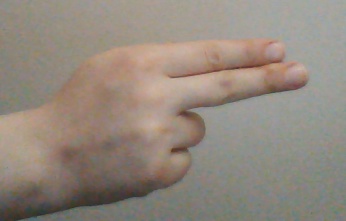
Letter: ain